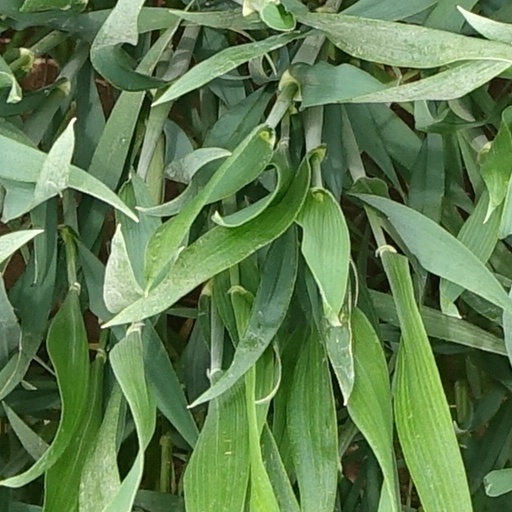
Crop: wheat